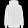
Label: Coat